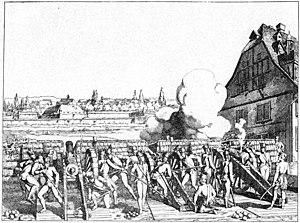
Huningue est un passage idéal pour les envahisseurs et son histoire qui se confond avec celle de toute cette région frontalière a subi 3 sièges durant les guerres de la Révolution française et du Premier Empire